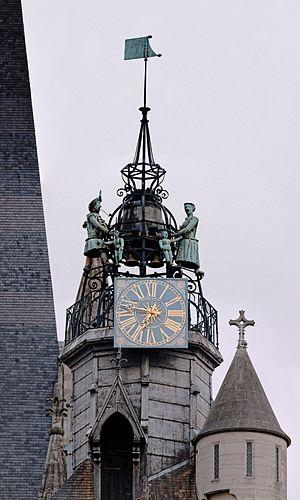
Jacquemart de l’Église Notre Dame de Dijon
L’église Notre-Dame de Dijon, considérée comme un chef-d'œuvre d'architecture gothique du XIIIᵉ siècle, est située au cœur des 97 hectares du secteur sauvegardé de Dijon, inscrit depuis le 4 juillet 2015 au patrimoine mondial de l'UNESCO. Elle s'élève place Notre-Dame, à proximité du Palais des ducs et des États de Bourgogne et en face de la rue Musette. On estime que l'édifice actuel a été construit des années 1220 aux années 1250 environ.